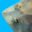
Label: ray